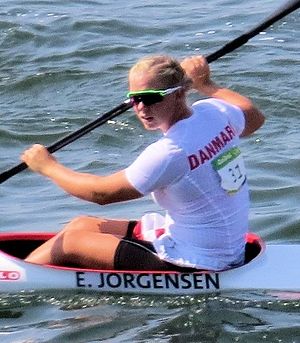
Emma Aastrand Jørgensen
Emma Aastrand Jørgensen er en dansk kajakroer, der sammen med Henriette Engel Hansen vandt guld i 1000 m toerkajak ved VM i Moskva samt bronze ved EM sammested i 2016, og i sin første disciplin ved et OL vandt hun som tyveårig sølv i 500 m enerkajak i Rio 2016, hvilket var en stor bedrift i sig selv, men endnu større bedrift, når man tager i betragtning, at den næstyngste var 27-årige Franziska Weber. Hun ror for Maribo Kajakklub.